Father Mathew

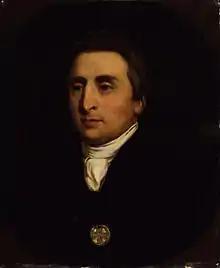
"Theobald Mathew", by Edward Daniel Leahy

Theobald Mathew (10 October 1790 – 8 December 1856) was an Irish Catholic priest and teetotalist reformer, popularly known as Father Mathew. He was born at Thomastown, near Golden, County Tipperary, on 10 October 1790, to James Mathew and his wife Anne, daughter of George Whyte, of Cappaghwhyte. Of the family of the Earls Landaff (his father, James, was a first cousin of Thomas Mathew, father of the first earl), he was a kinsman of the clergyman Arnold Mathew.